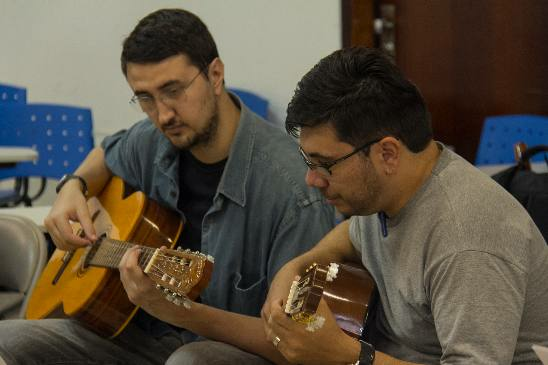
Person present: Yes